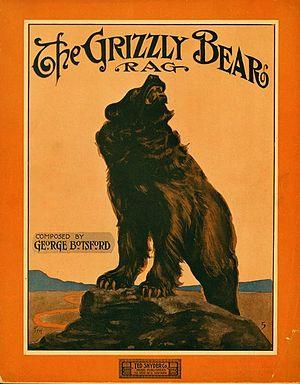
The Grizzly Bear, 1910
George James Botsford était un pianiste et compositeur américain de musique ragtime. Né en 1874 dans le Dakota du Sud, il publia son premier morceau en 1899, un cake-walk intitulé The Katy Flyer. Sa pièce la plus célèbre est Black and White Rag en 1908. Il décéda en 1949, à l'âge de 74 ans à New York.